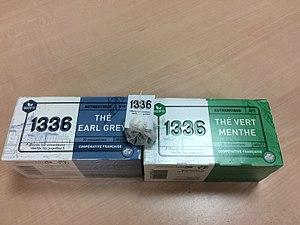
Boites de thé et sachets de thé ""1336"" de la société française SCOP-TI"
La consommation de thé en France remonte au XVIIᵉ siècle et s'y est depuis lentement développée. Le marché y est très fragmenté, avec des marques de thé haut de gamme qui construisent une image de « thé à la française » s'exportant facilement, et des classes populaires plutôt consommatrices de thé en sachet britannique.
Scop-TI est une société coopérative et participative fondée en 2014 à Gémenos et issue de la reprise de l'usine Fralib, fabricante du thé Éléphant intégrée au groupe Unilever, qui annonce le 28 septembre 2010 son intention de fermer cette usine.